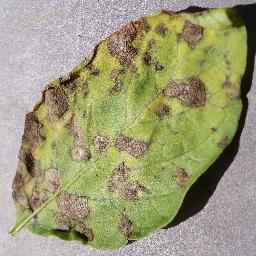
Label: Potato___Early_blight